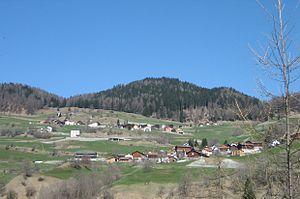
Scheid est une ancienne commune suisse du canton des Grisons. Depuis le 1ᵉʳ janvier 2009, elle fait partie de Tomils.